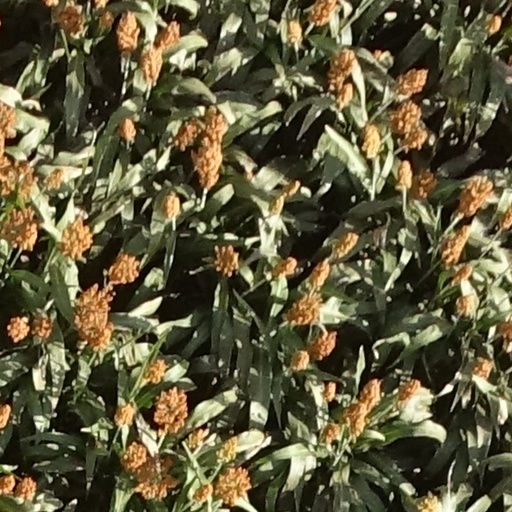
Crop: sorghum